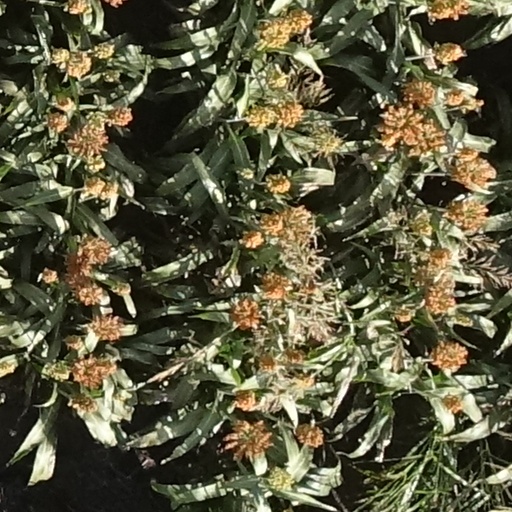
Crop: sorghum